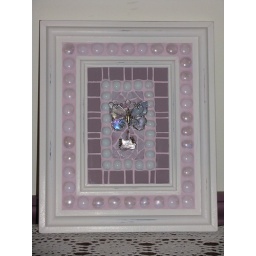
I got the little butterfly from a garage sale and I thought this would be so cute in a little girls bedroom.